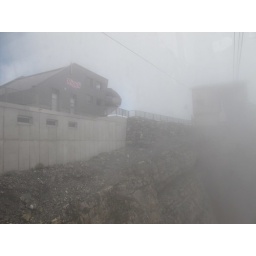
view from cable car in a cloud